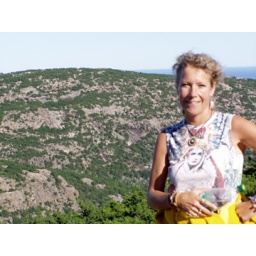
Hiking in the white mountains with Roeland